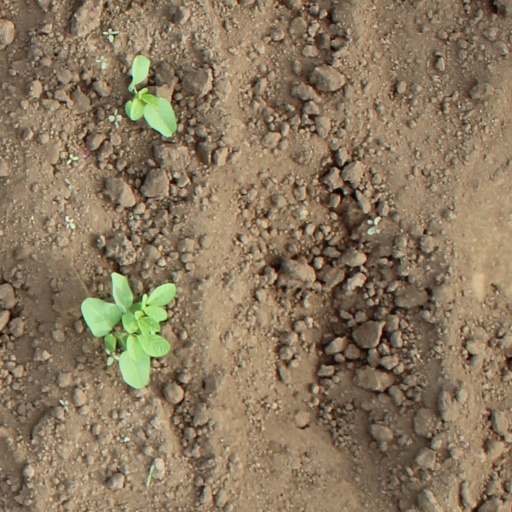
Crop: soybean